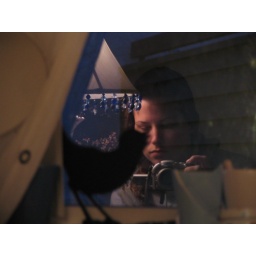
The reflection in the window where I've been sitting all day, not doing homework.